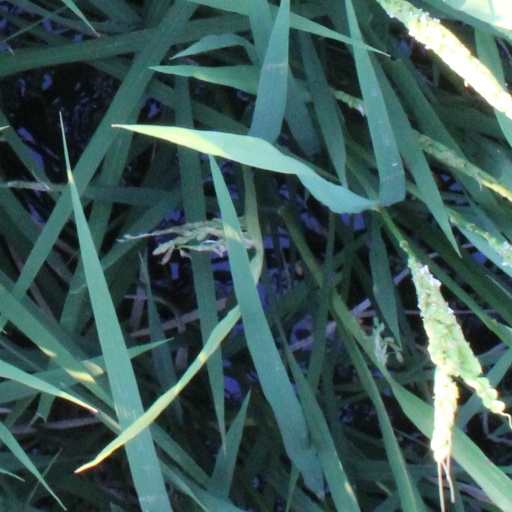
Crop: rice